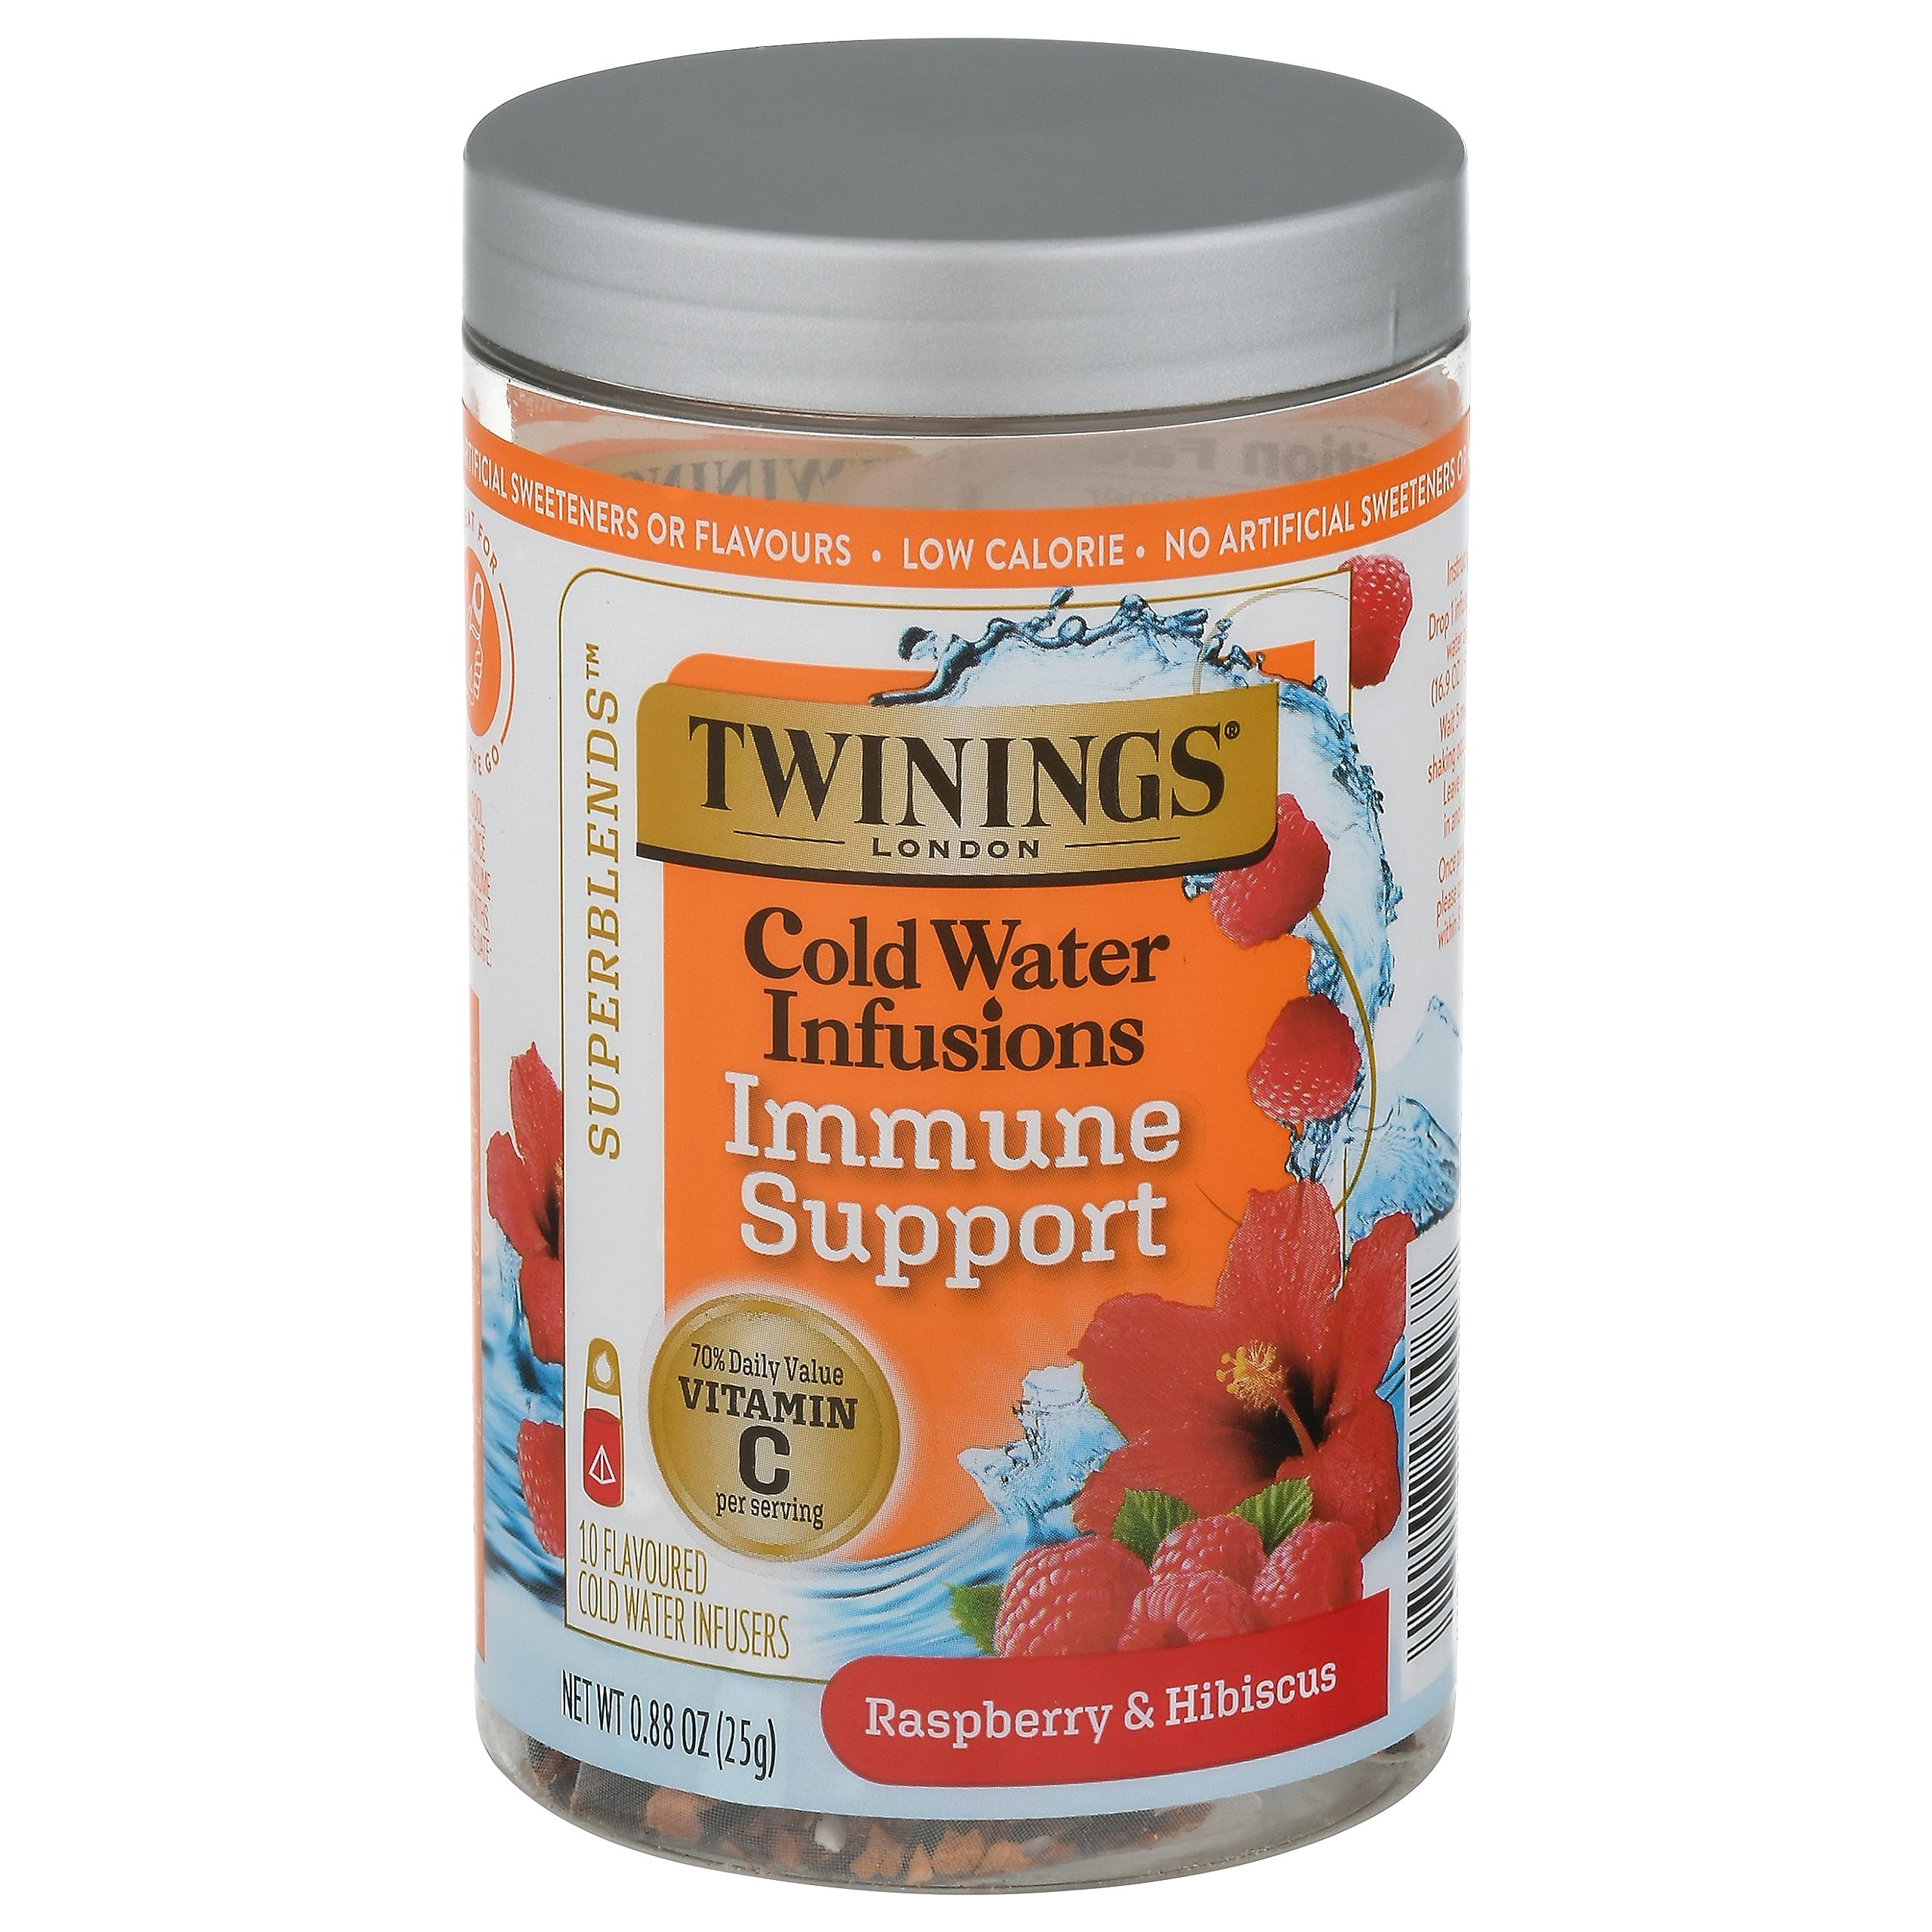
Item Name: Twinings, Superblends Immune Support Raspberry & Hibiscus Cold Water Infusions 10 Infusers, 0.88 Ounce
Bullet Point 1: No Artificial Sweeteners
Bullet Point 2: No Artificial Flavors
Bullet Point 3: Low Calorie
Bullet Point 4: Kosher
Bullet Point 5: Caffeine Free/No Caffeine
Product Description: 10 flavoured cold water infusers. No artificial sweeteners or flavours. 70% daily value vitamin C per serving. Low calorie. Naturally caffeine free. Liven up your water the easy way! Just drop in your bottle & go. Great for on the go. www.twiningsusa.com. Want to take tea? Contact us at: www.twiningsusa.com or call us at 1-800-803-6695. Recyclable jar and lid. Product of Poland.
Value: 0.88
Unit: Ounce

Price: 5.49